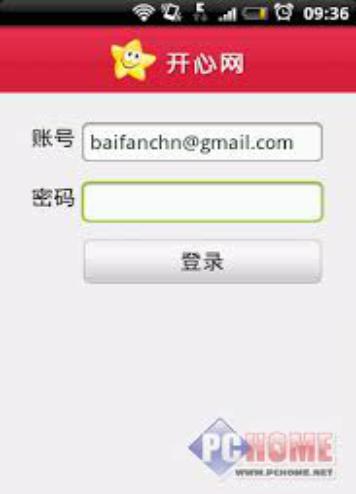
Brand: kaixinwang
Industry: Others